Longview Community Church

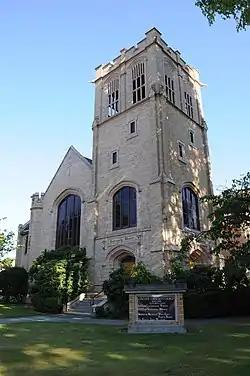

Longview Community Church is a historic church at 2323 Washington Way in Longview, Washington.